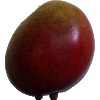
Label: Mango Red 1